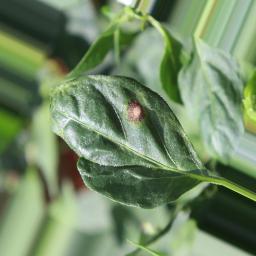
Label: cercospora